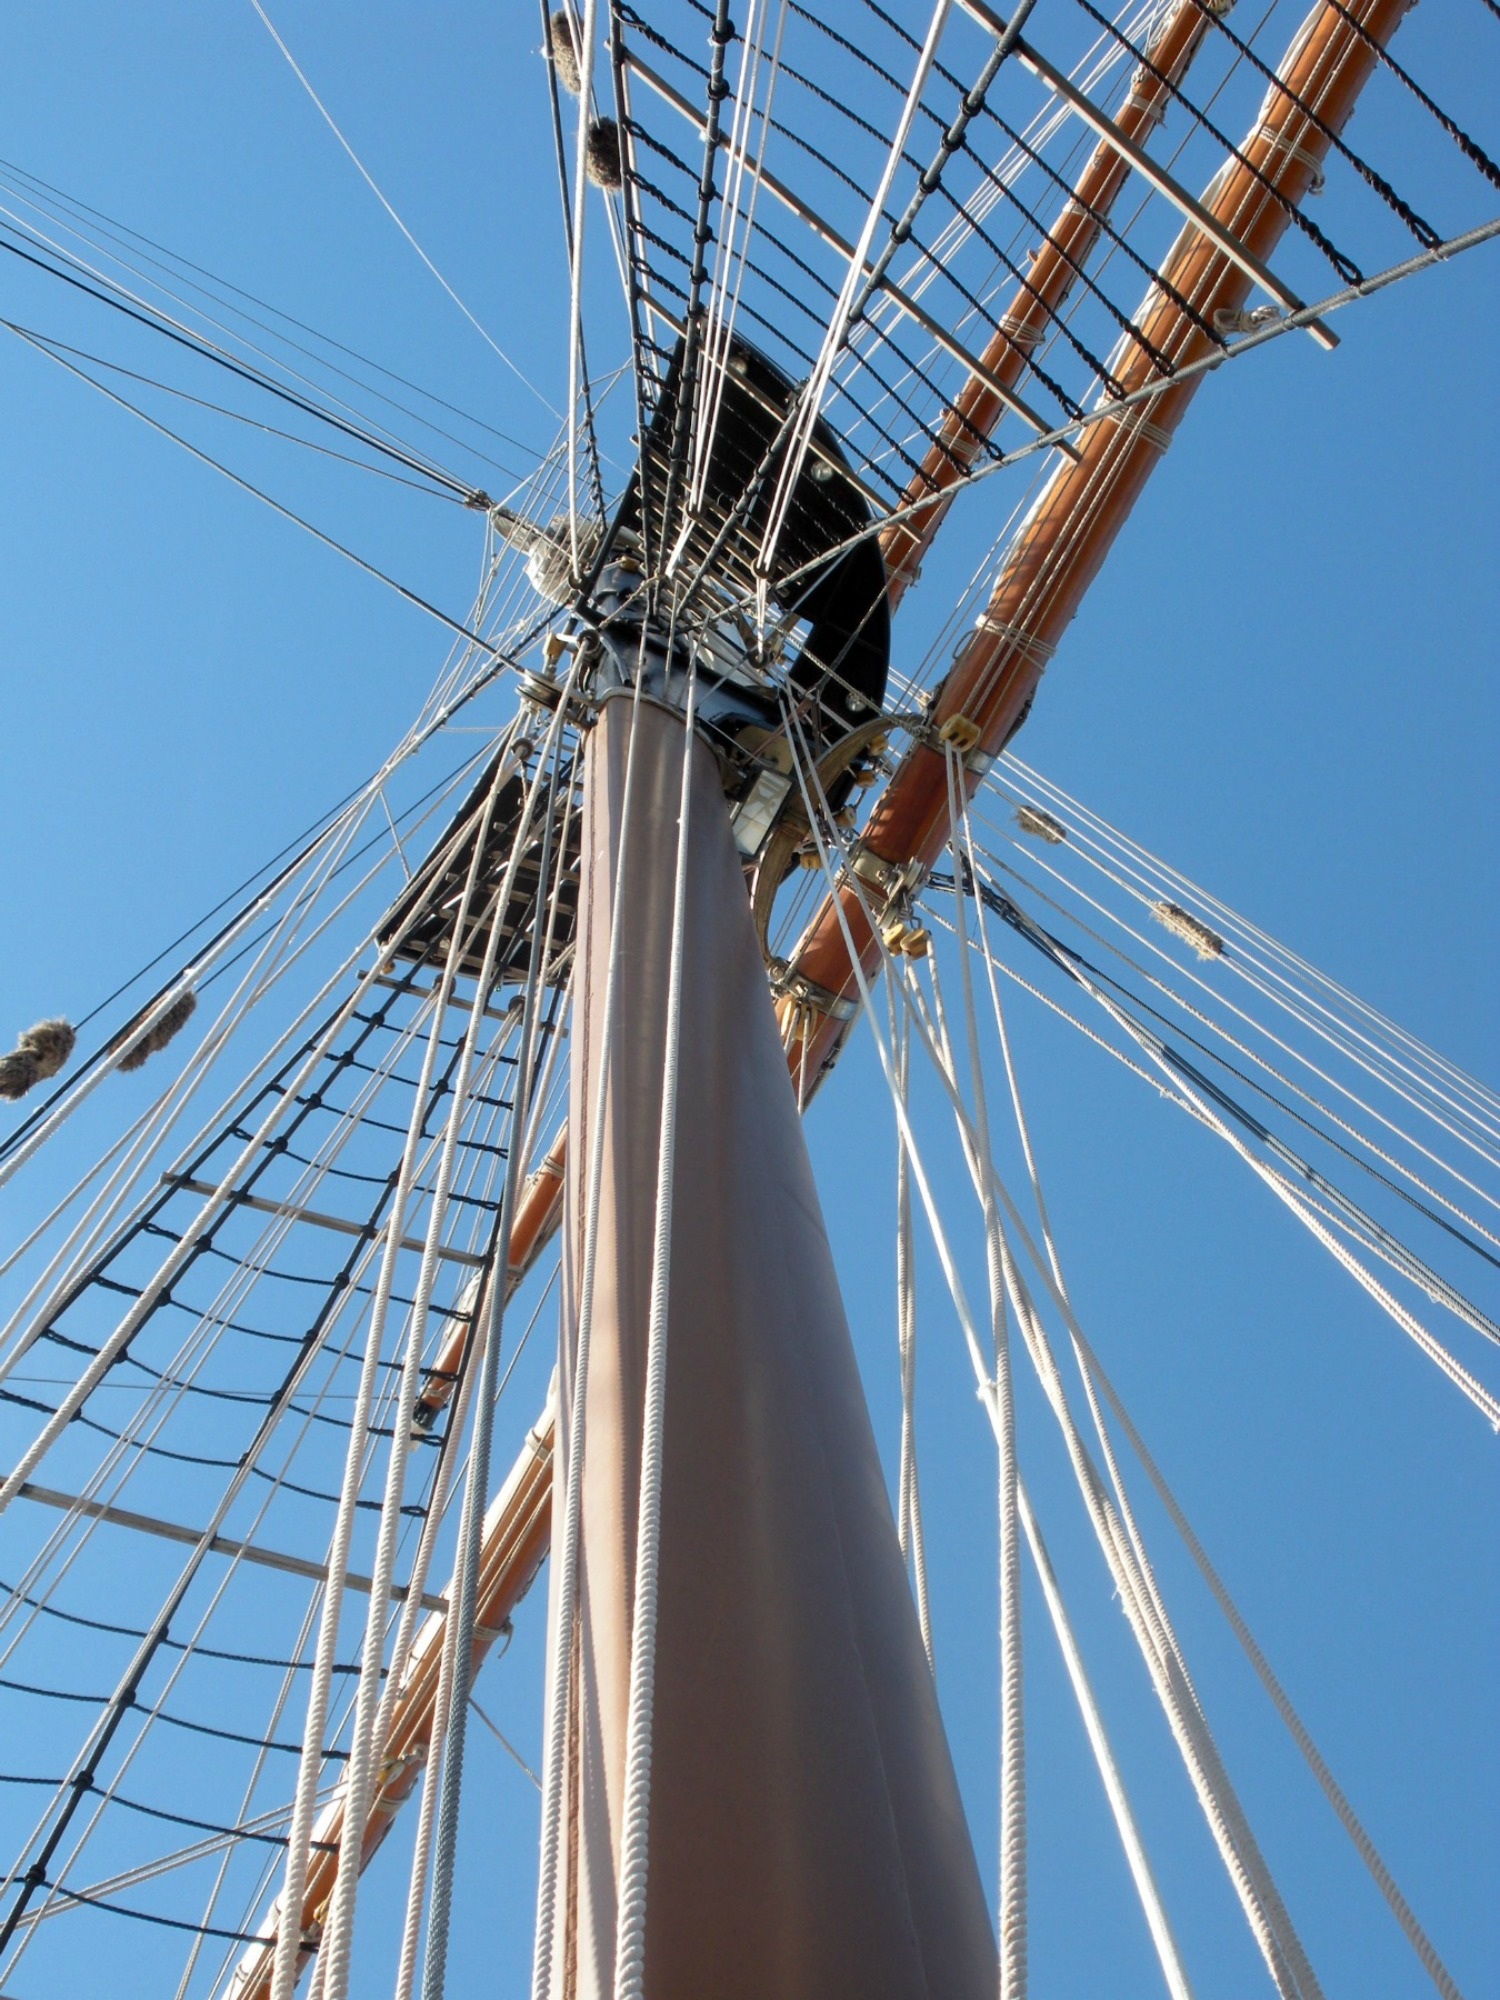
boat, ship, vehicle, mast, rigging, sailboat, sail, maritime, watercraft, sailing ship, cable stayed bridge, tall ship